Tai Kok Tsui

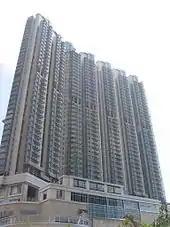
One Silversea

One Silversea is a private estate located at the waterfront site of the former Tai Kok Tsui Temporary Bus Terminus, it was developed by Sino Land and completed in 2006.